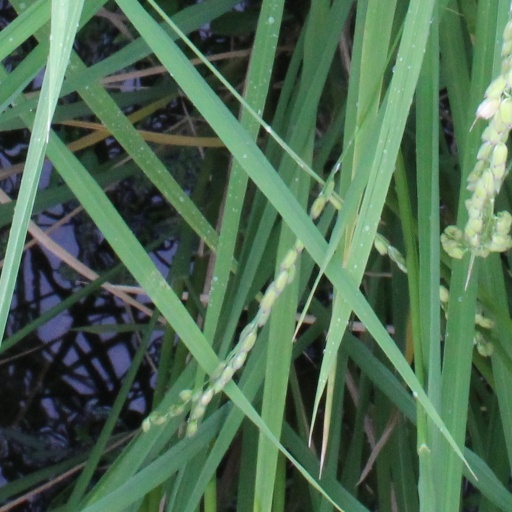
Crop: rice